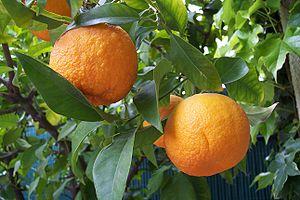
Le bigaradier, oranger amer ou oranger de Séville est une espèce d'arbres de la famille des rutacées. Le fruit — la bigarade ou orange amère — les feuilles, les rameaux et la fleur parfumés ont de nombreuses applications pharmaceutiques, alimentaires et en parfumerie, c'est également un porte-greffe pour d'autres agrumes et un arbre décoratif.